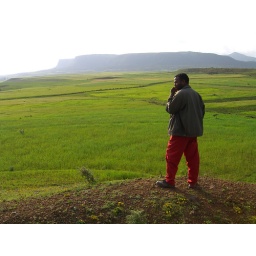
Red trouser, green teff. View over the teff field before the construction starts.